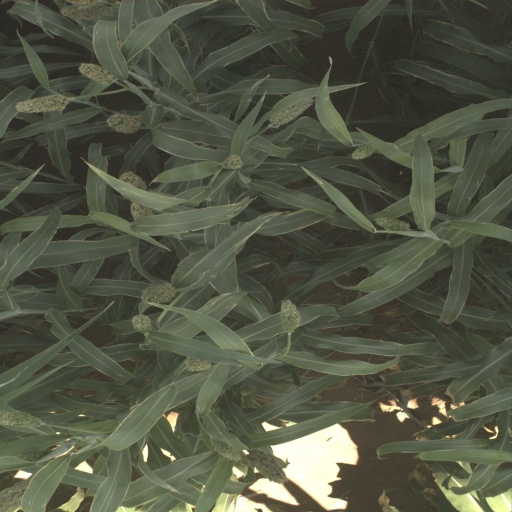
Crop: sorghum